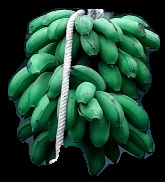
Variety: rasbale
Grade: grade2